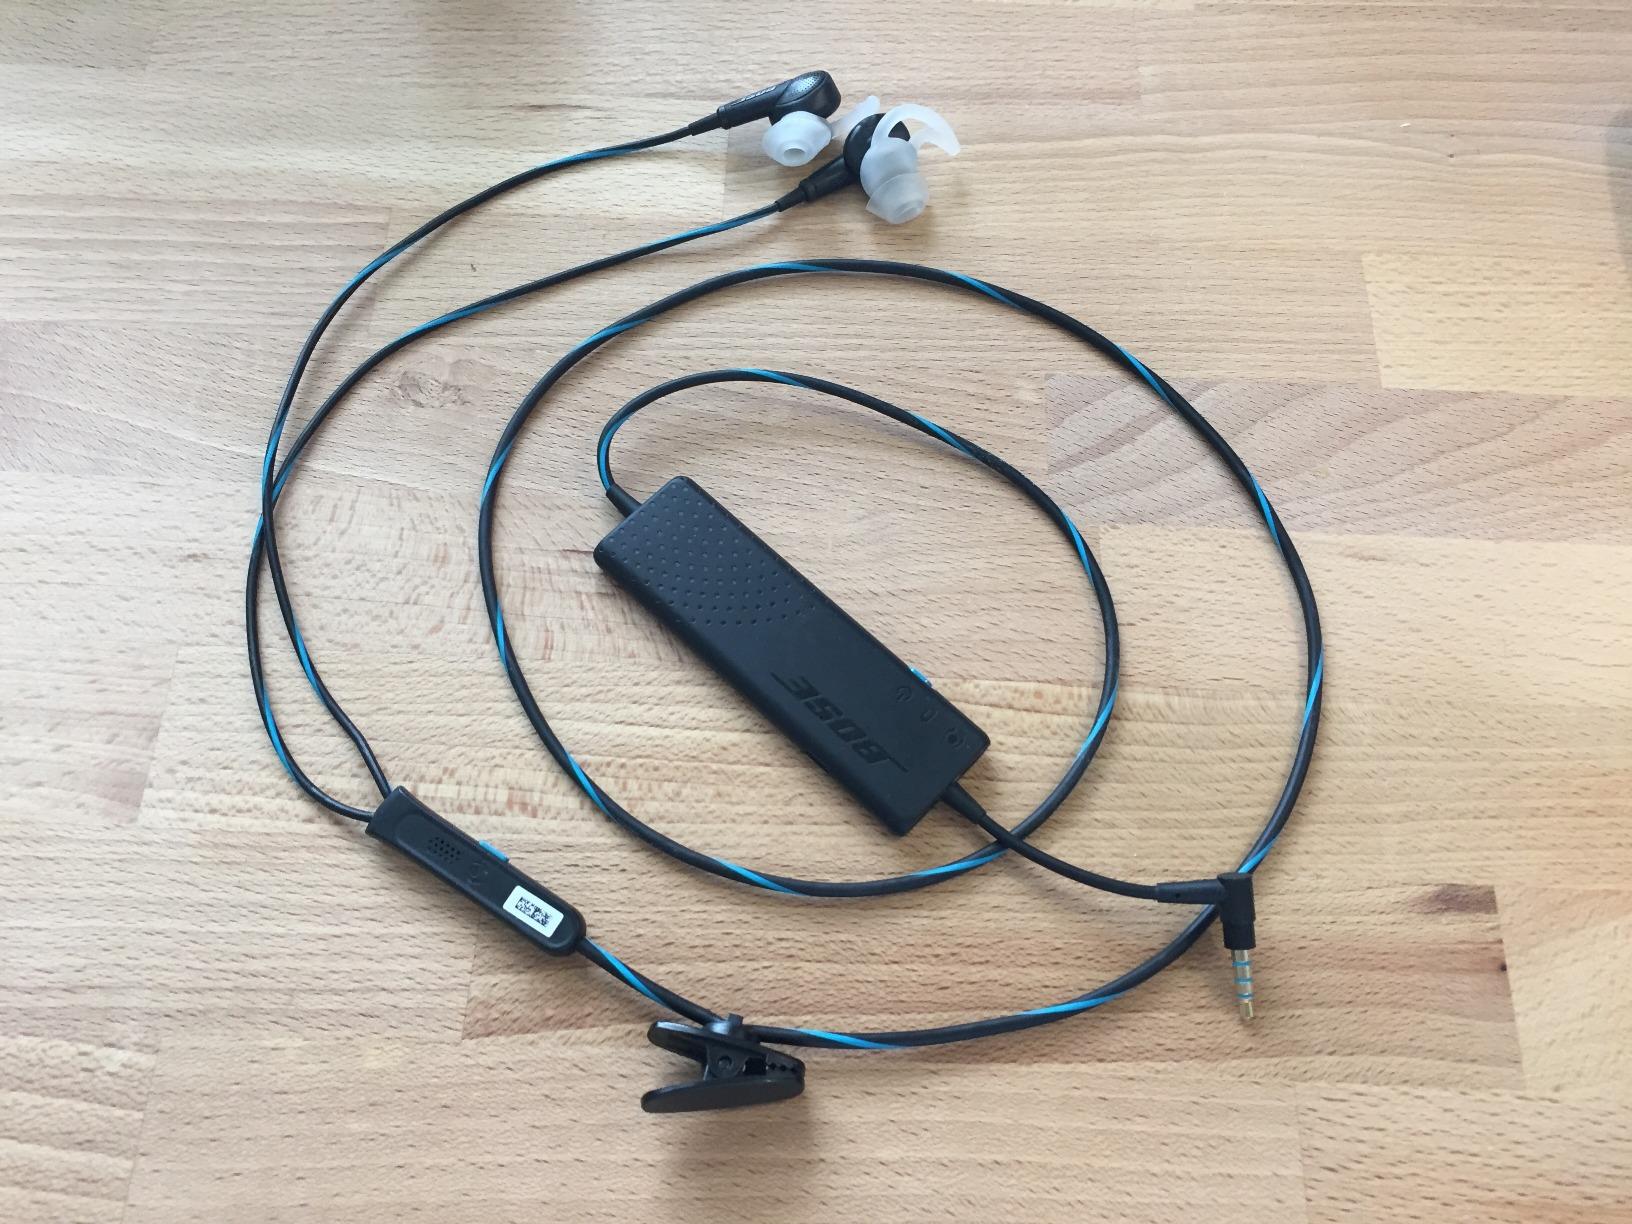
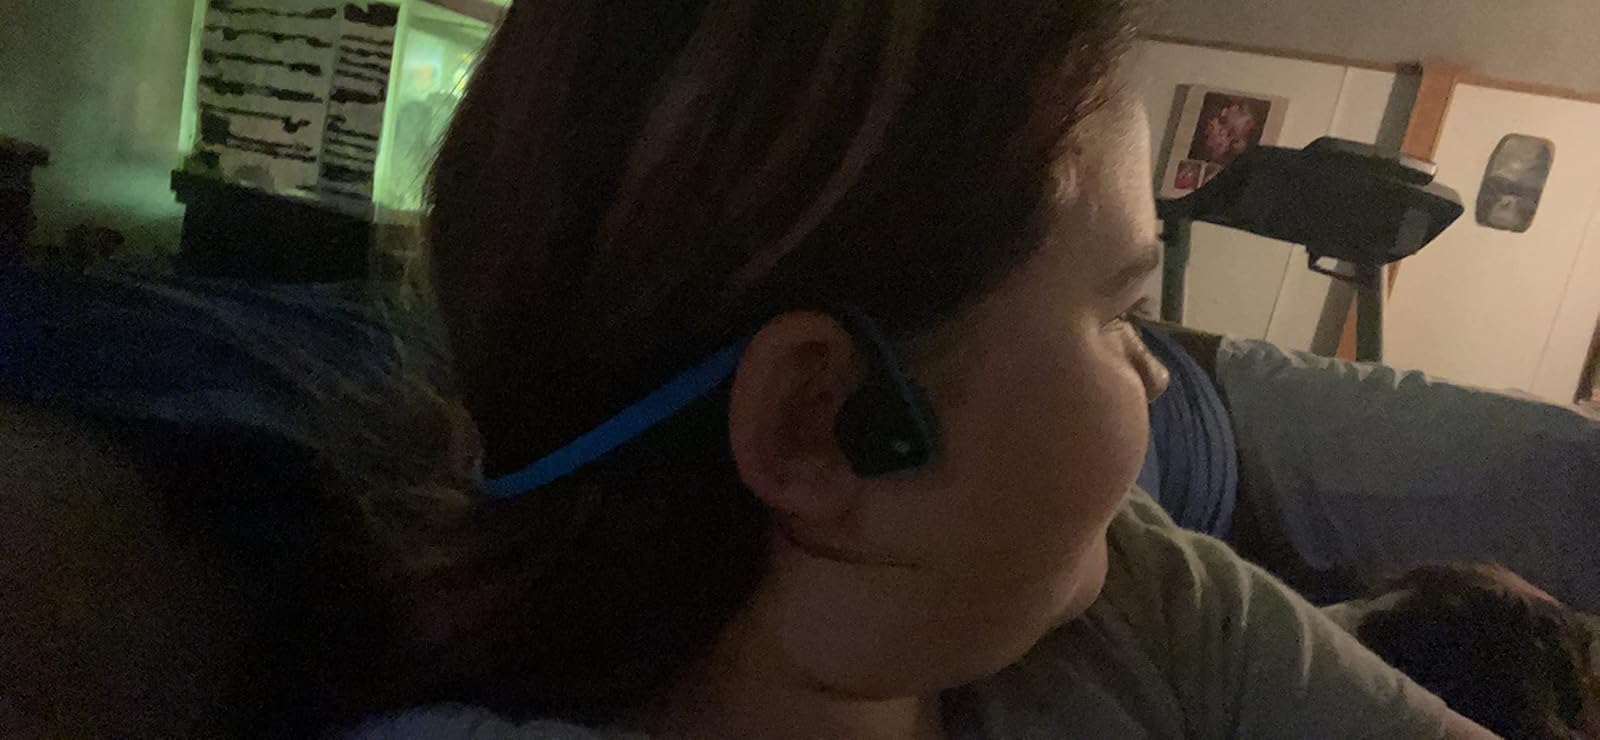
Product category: headphones
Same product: no